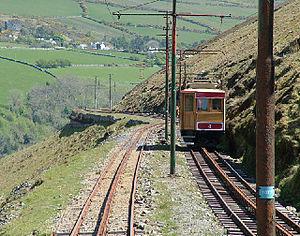
Un chemin de fer à rail central est une technique de transport ferroviaire utilisant une voie ferrée sur laquelle est disposée un rail supplémentaire au milieu des autres, sur lequel s'appuient des roues horizontales qui participent ainsi, en plus des essieux standards, aux efforts de traction et de freinage, et qui nécessite donc des locomotives adaptées.
Le chemin de fer du Snaefell est un chemin de fer électrique de montagne situé sur l'île de Man et reliant la ville côtière de Laxey au sommet du mont Snaefell, le plus haut sommet de l'île, qui culmine à 620,60 mètres d'altitude. Cette ligne rejoint à Laxey la ligne du chemin de fer électrique mannois.